Benjamin (2018 American film)

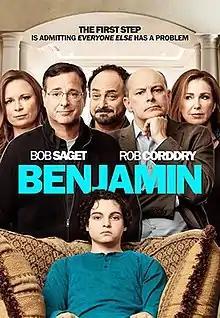
Film poster

Benjamin is a 2018 black comedy film about drug addiction directed by Bob Saget. It was the first film distributed exclusively by Redbox and the final film directed by Saget prior to his death in January 2022.